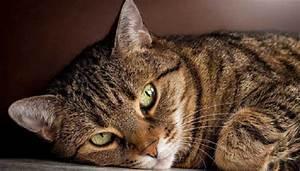
cat